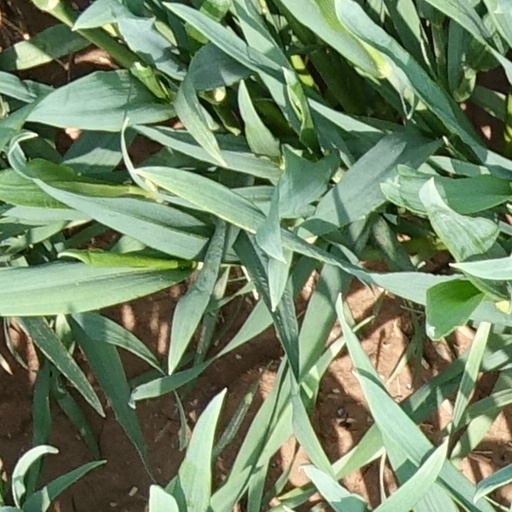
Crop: wheat